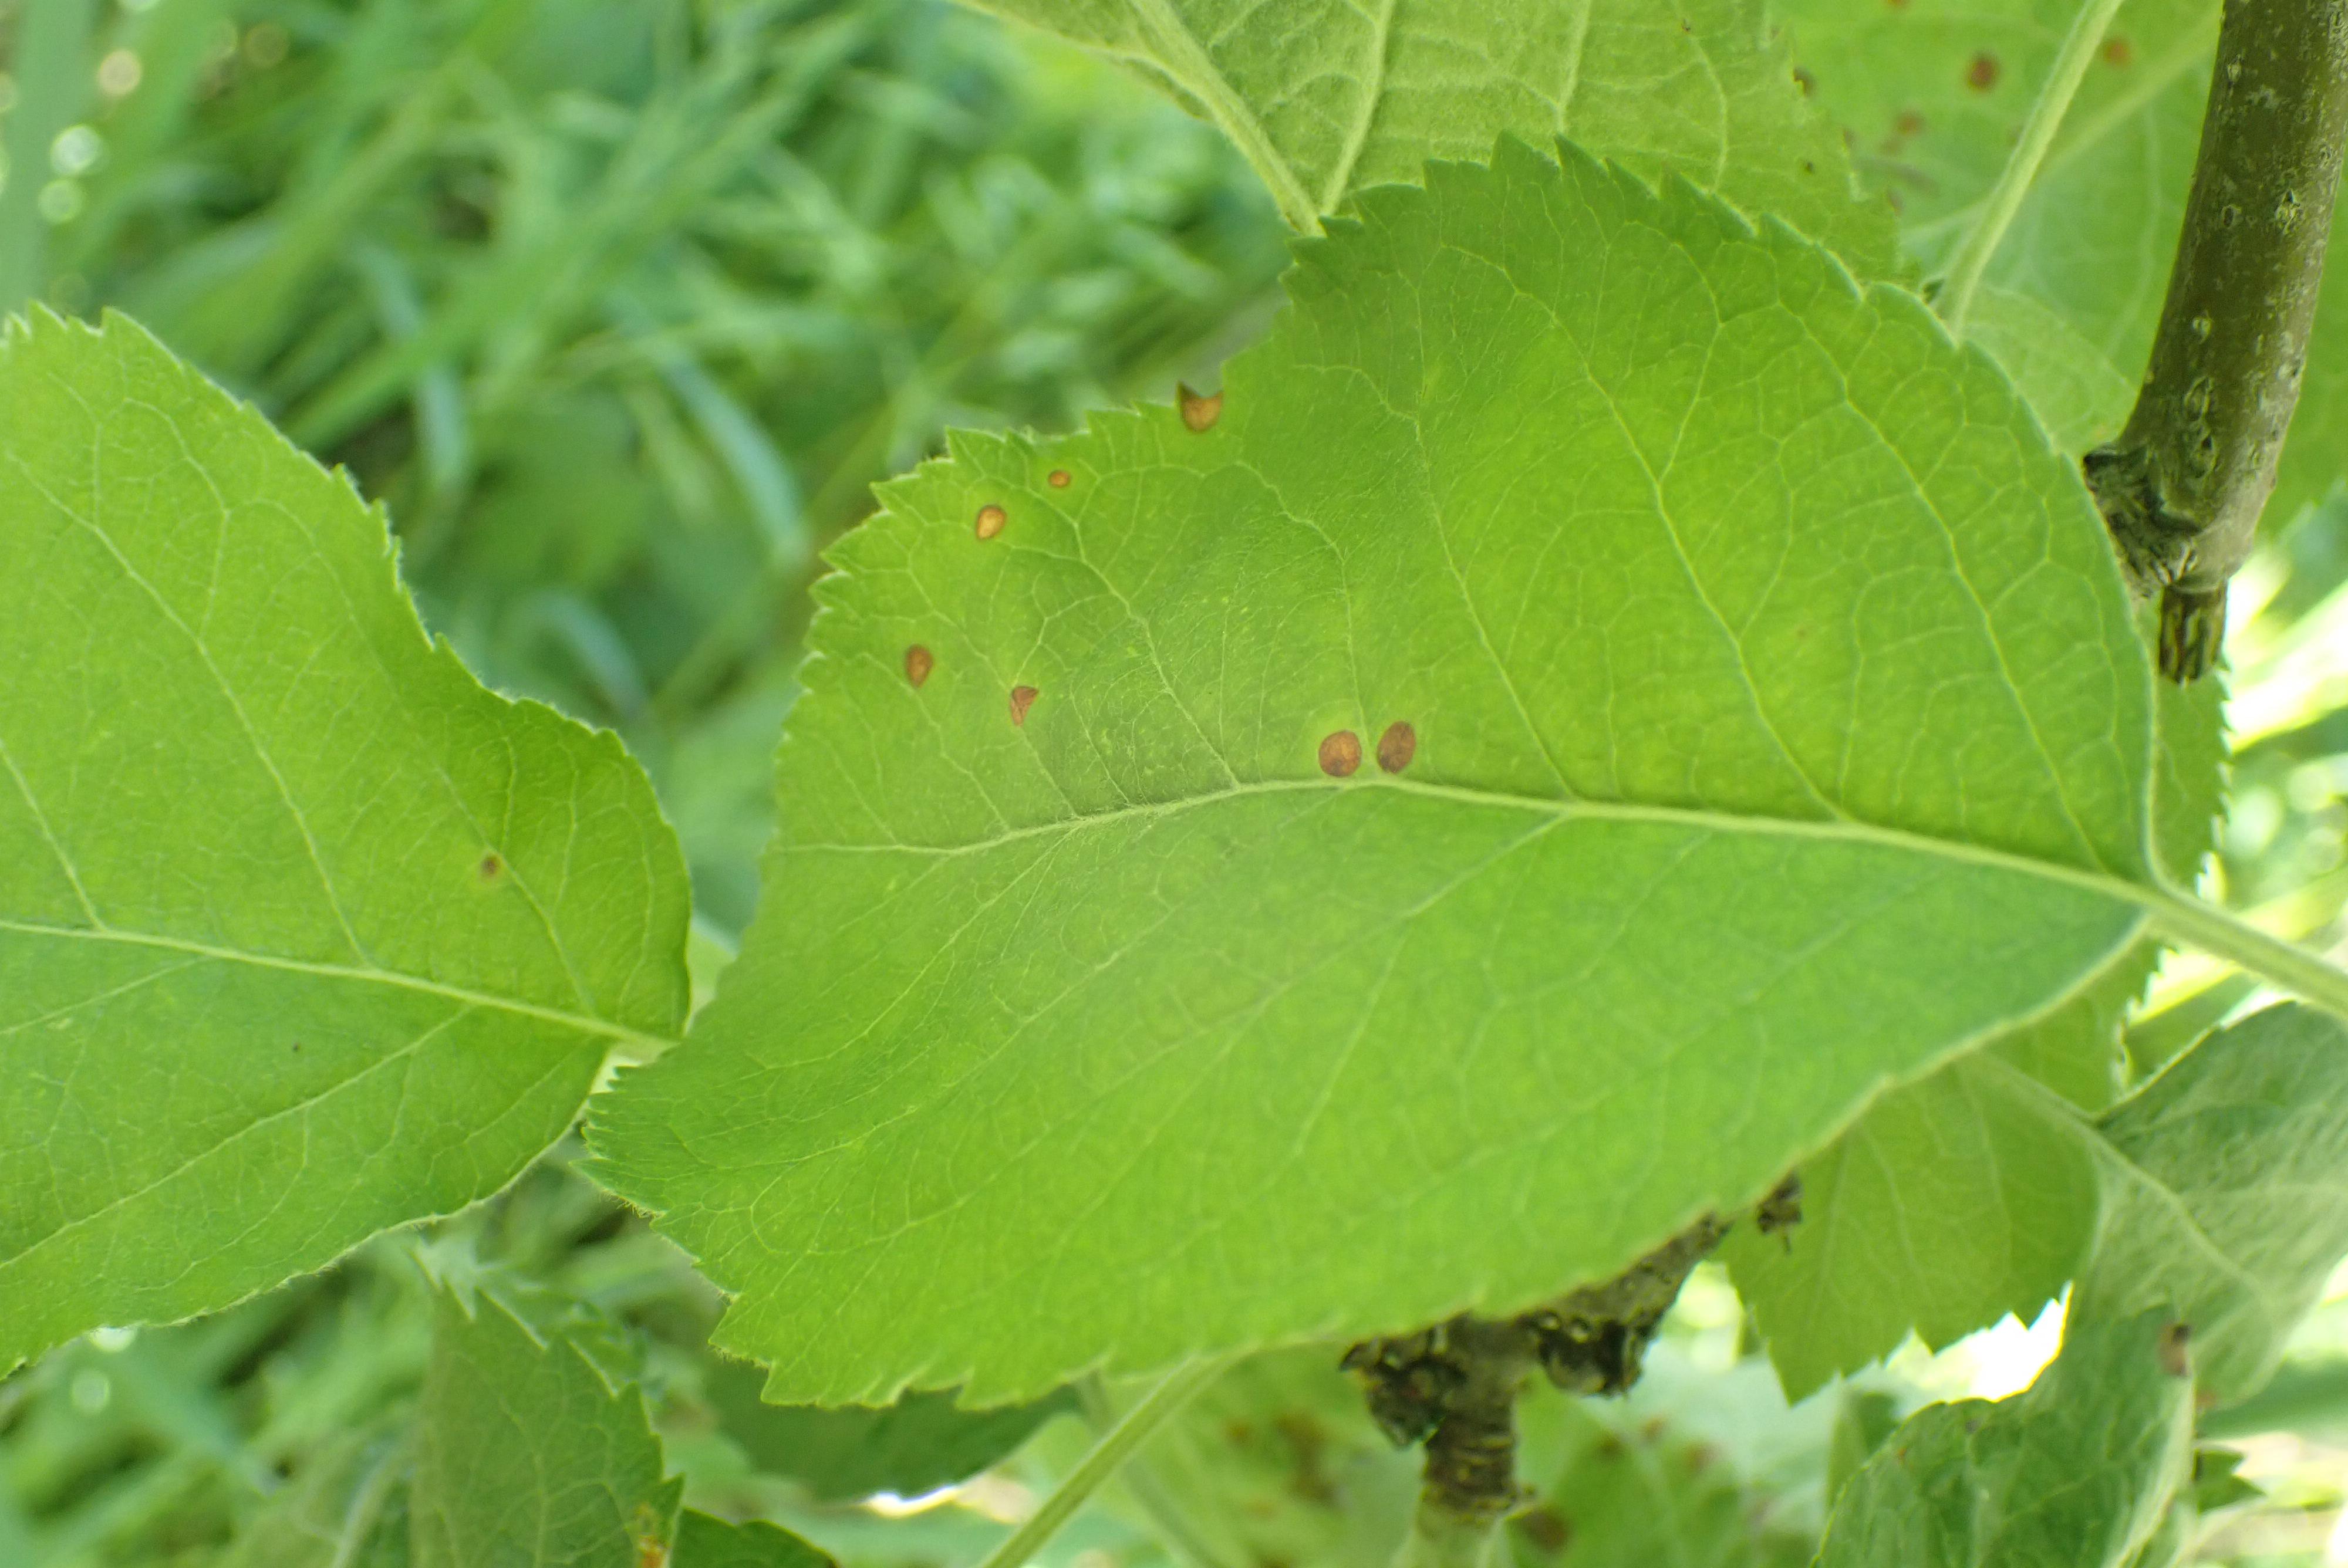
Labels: frog_eye_leaf_spot